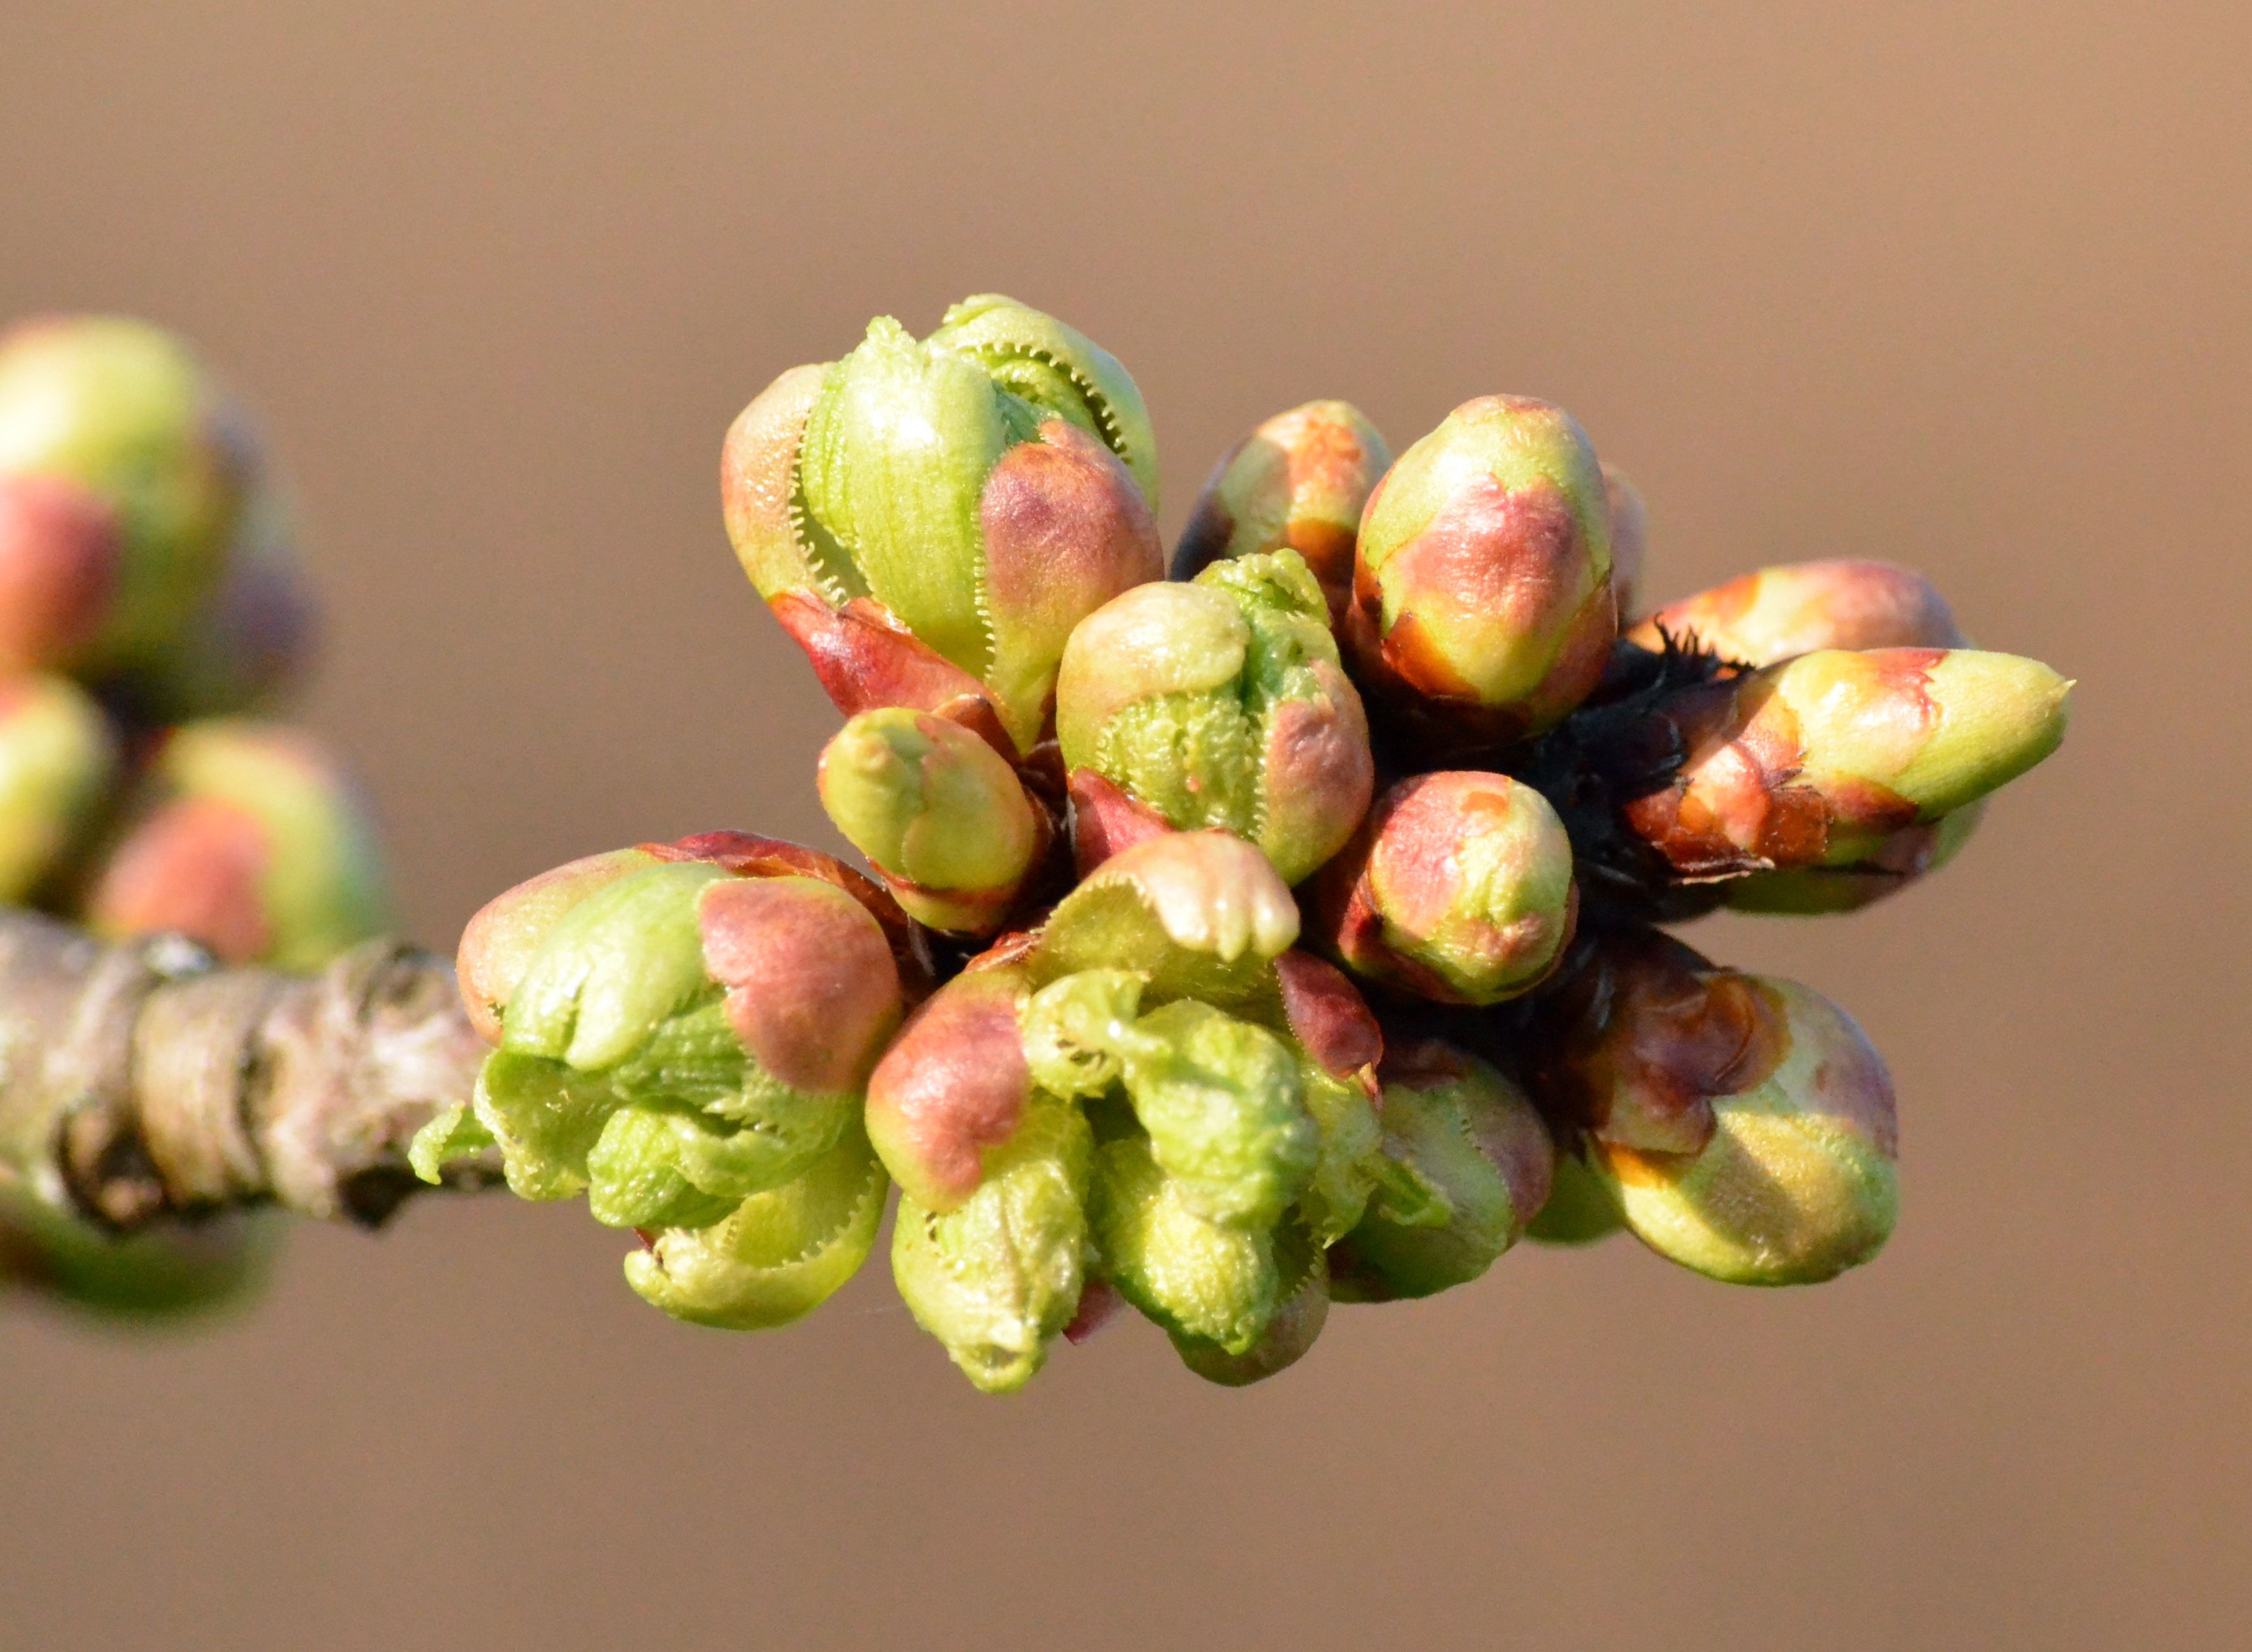
tree, nature, branch, blossom, plant, fruit, leaf, flower, food, green, produce, botany, close, flora, close up, bud, macro photography, plant stem, cherry bud